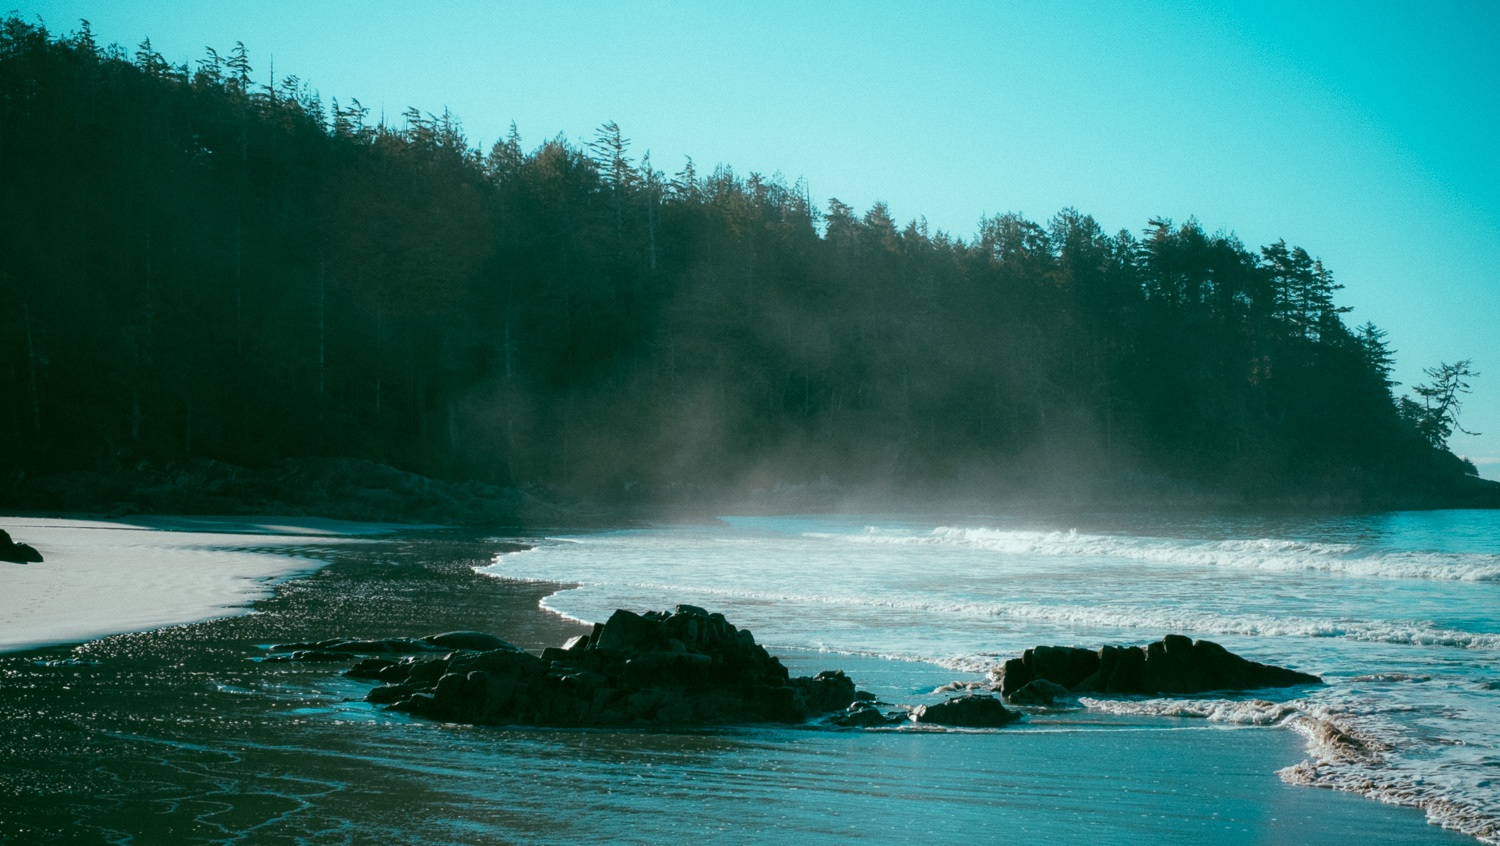
beach, sea, coast, water, nature, ocean, morning, shore, wave, summer, coastline, seaside, relax, bay, terrain, body of water, trees, pebbles, atmospheric phenomenon, wind wave